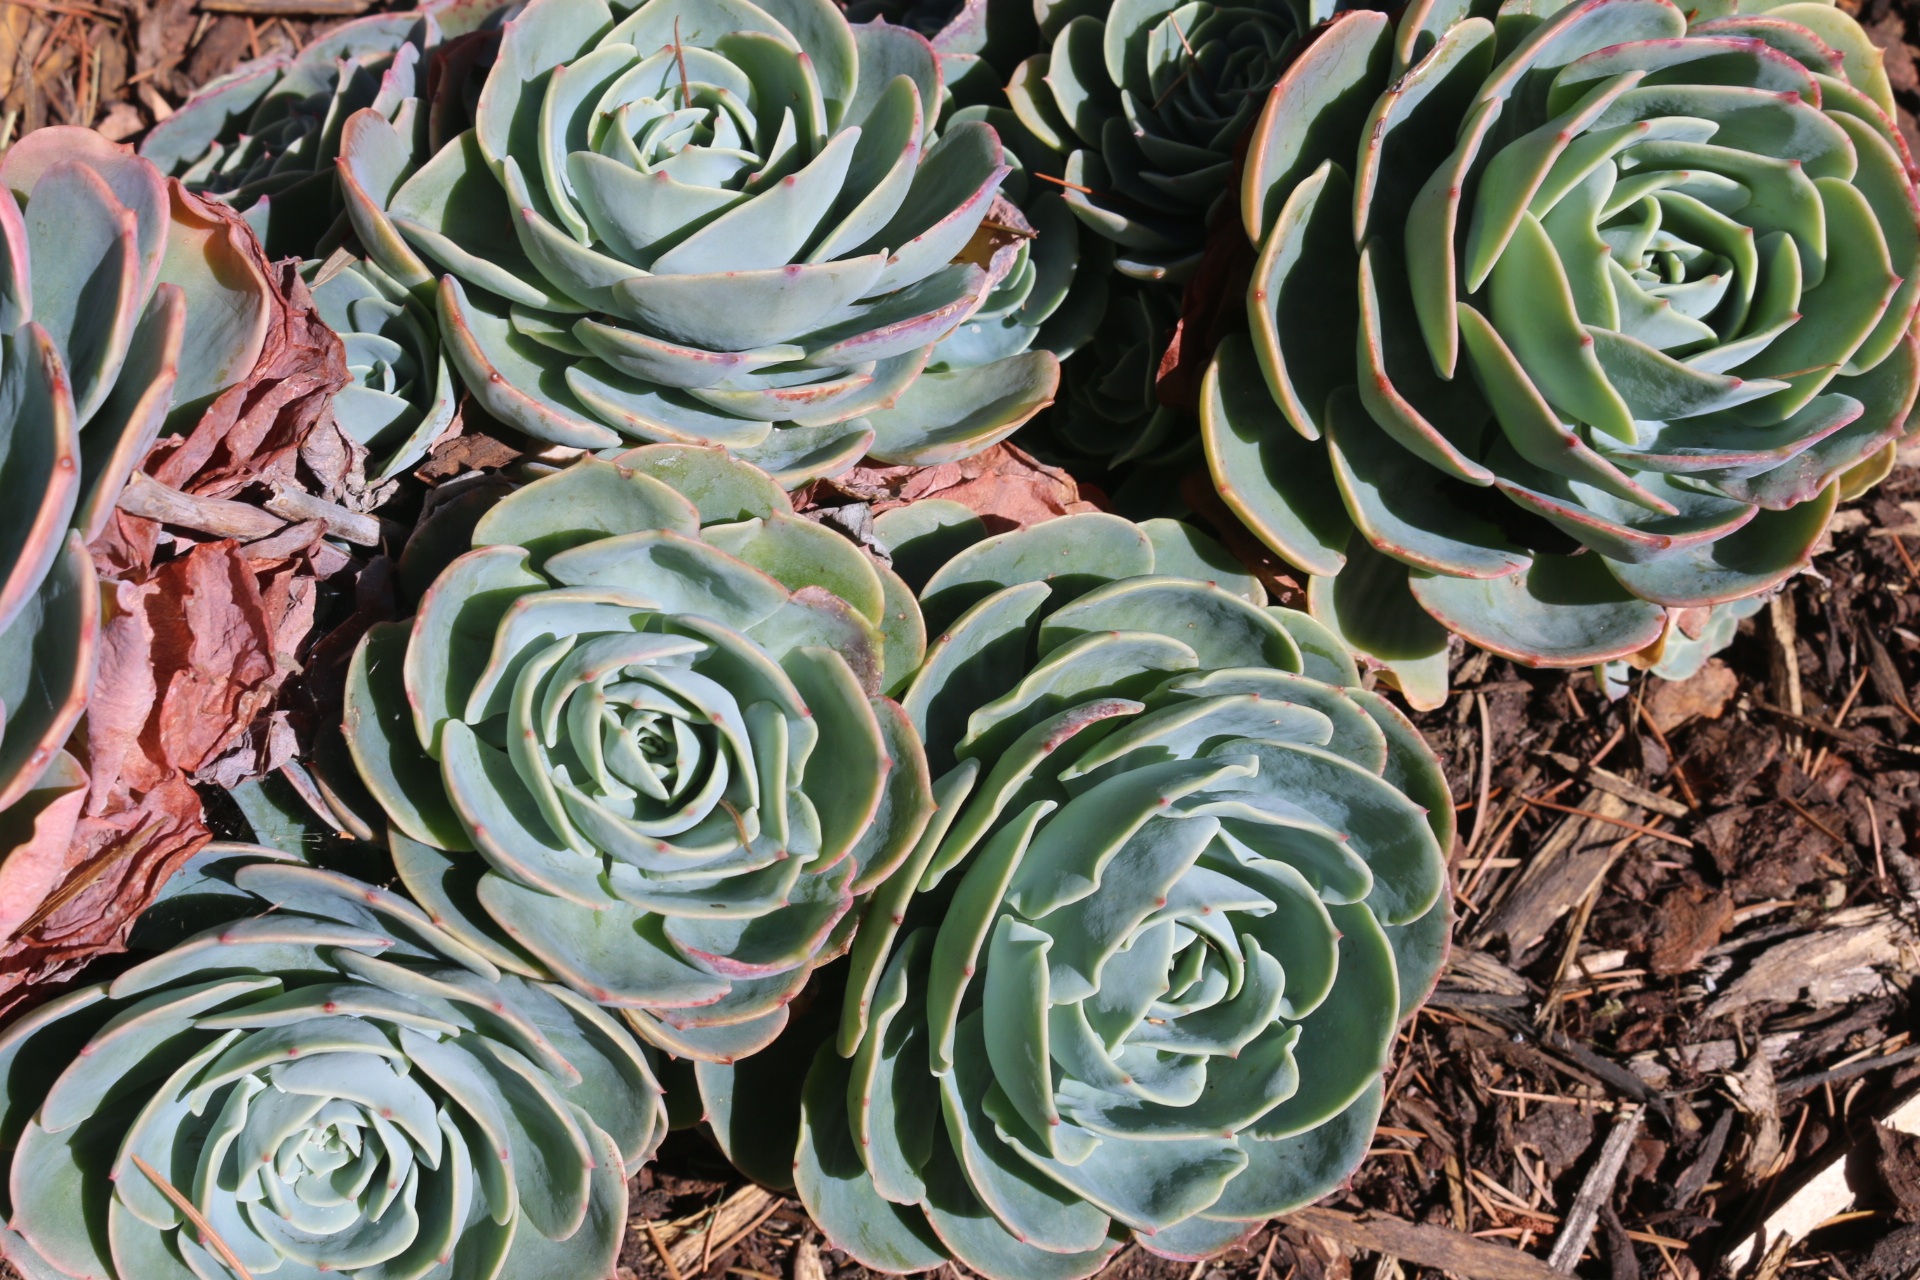
nature, outdoor, plant, sun, flower, summer, spring, green, produce, backyard, soil, botany, succulent, garden, flora, thistle, floristry, flowering plant, floral design, succulent rose, land plant, flower arranging